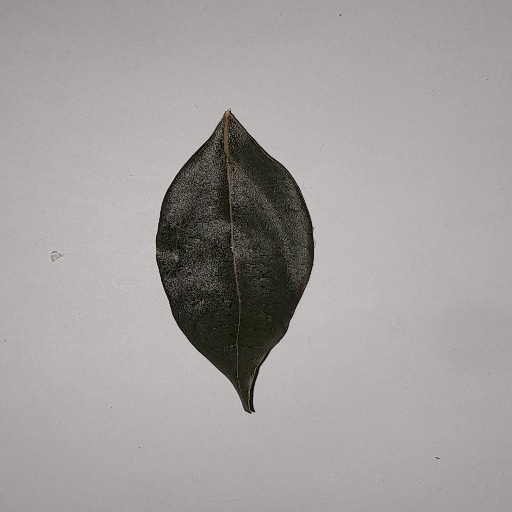
Species: Camphor
Leaf condition: Bacterial Spot